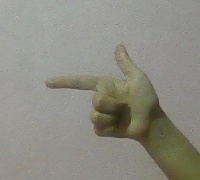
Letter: yaa